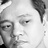
Emotion: sad